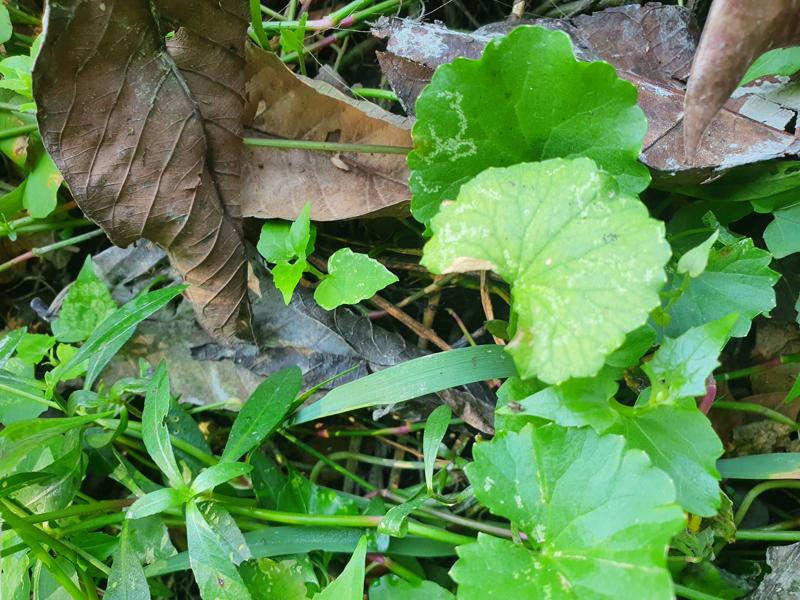
Weed species: Centella asiatica